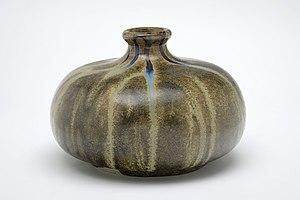
Vase boule en grès émaillé localisé au Musée des Arts et Métiers de Hambourg
Alexandre Bigot, né le 5 novembre 1862 à Mer et mort le 27 avril 1927 à Paris, est un céramiste français spécialiste des céramiques architecturales, représentatif de l'Art nouveau.